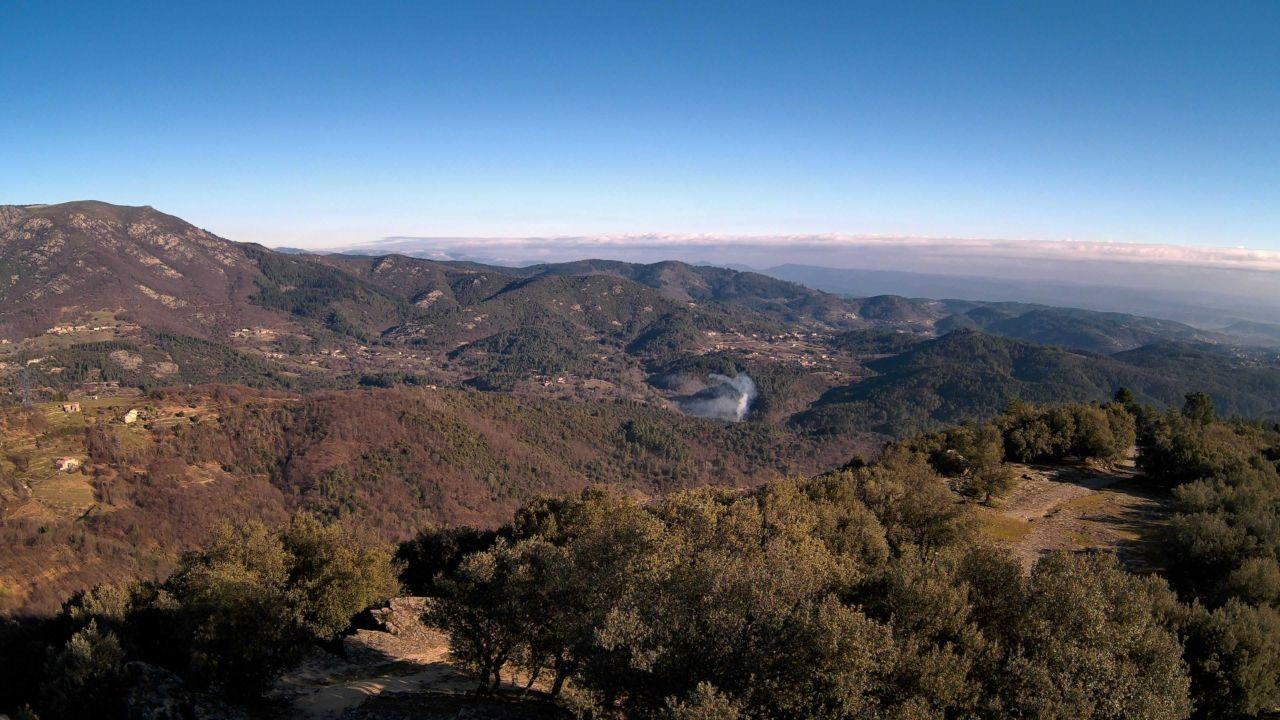
Fire: no
Smoke: yes